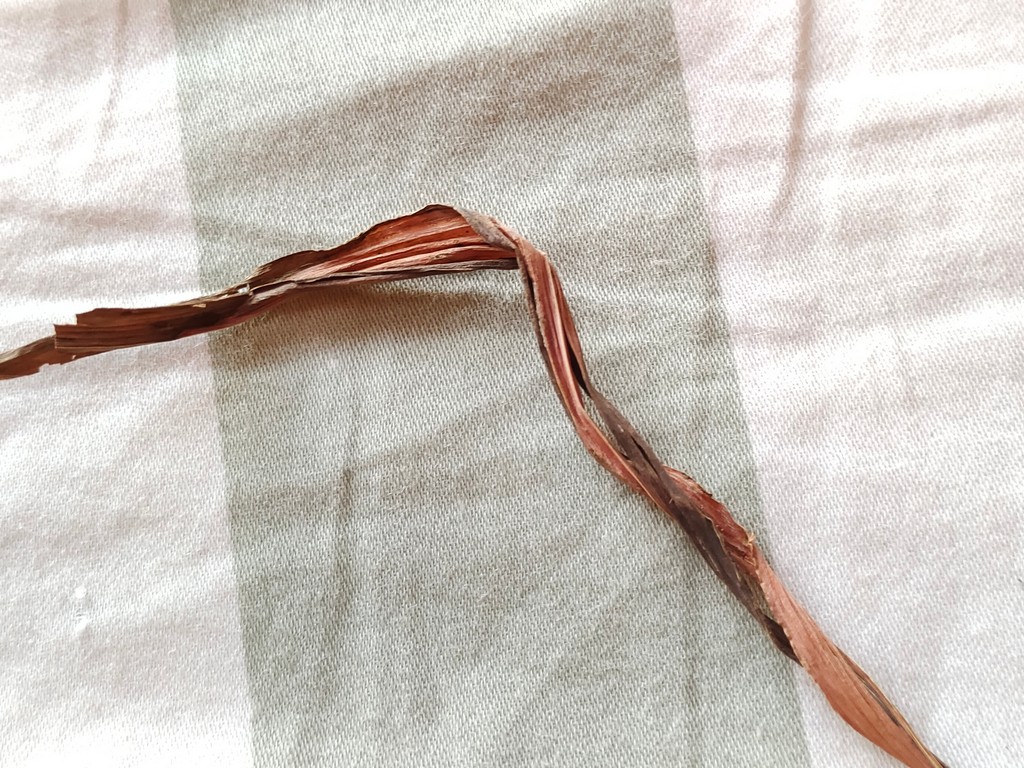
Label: Dried